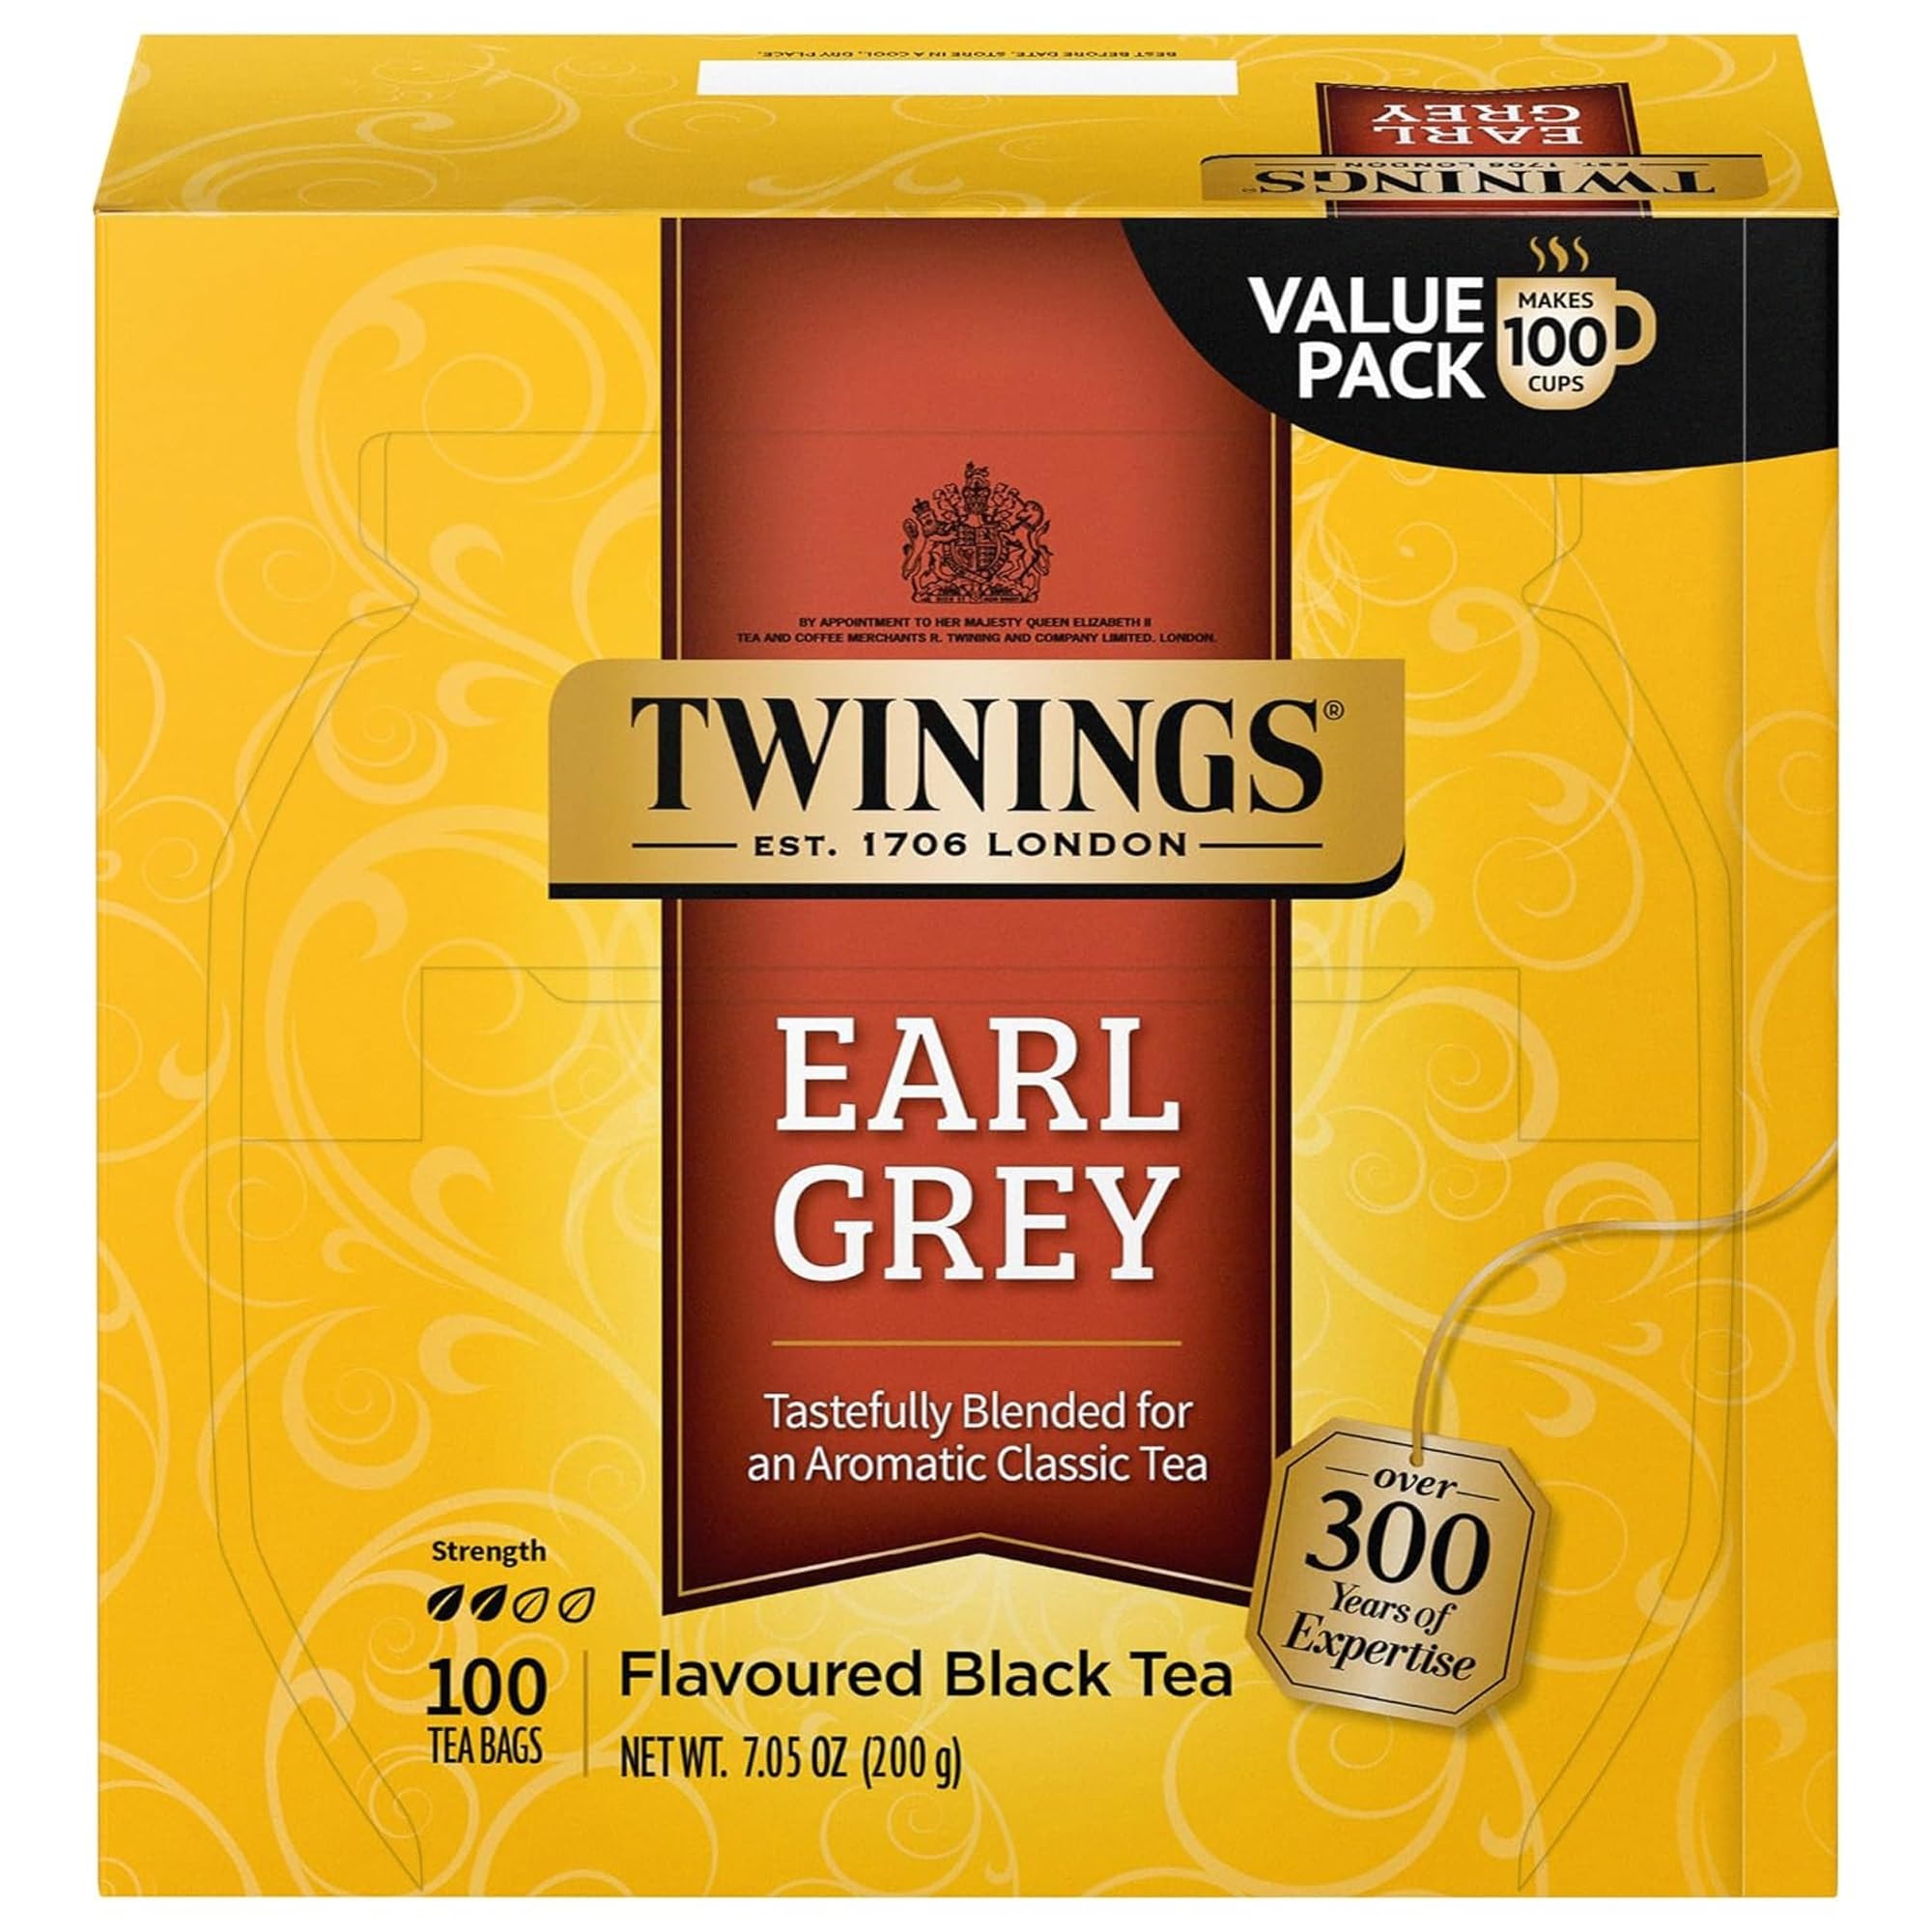
Item Name: Twinings Earl Grey Black Tea Individually Wrapped Bags, 100 Count (Pack of 1), Flavoured with Citrus & Bergamot, Caffeinated, Enjoy Hot or Iced | Packaging May Vary
Bullet Point 1: Twinings Earl Grey Black Tea, 100 Individually Wrapped Tea Bags, Flavoured With Citrus and Bergamot, Caffeinated
Bullet Point 2: CLASSIC BLACK TEA: Fresh, fragrant and flavoured with distinctive notes of citrus and bergamot, this Earl Grey tea has all the taste of the original; Caffeinated, 100 Tea Bags
Bullet Point 3: A LEGACY OF TEA: Ten Generations of the Grey family have enjoyed this black tea created for the second Earl Grey by Richard Twining; The tradition continues today with a tea celebrated throughout the world.
Bullet Point 4: HOT TEA: Pour boiling water over tea bag, steep for 3-5 minutes, remove and enjoy!
Bullet Point 5: ICED TEA: Fill half a pitcher with boiling water, steep 4 tea bags for 3 minutes, remove, then add ice to desired strength. Or use 1 tea bag in a heat-resistant glass. Enjoy immediately!
Bullet Point 6: ICED TEA: Fill half a pitcher with boiling water, steep 4 tea bags for 3 minutes, remove, then add ice to desired strength. Or use 1 tea bag in a heat-resistant glass. Enjoy immediately!
Bullet Point 7: DRINK IN LIFE: With a signature blend of tradition and innovation, Twinings encourages tea lovers to "Drink In Life" by taking small steps towards feeling good and living well, one sip at a time
Value: 100.0
Unit: Count

Price: 11.21